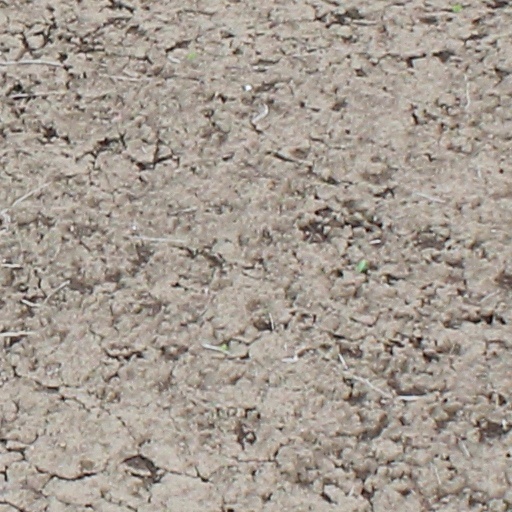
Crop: wheat